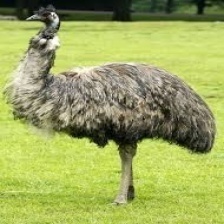
Species: EMU
Scientific name: DROMAIUS NOVAEHOLLANDIAE